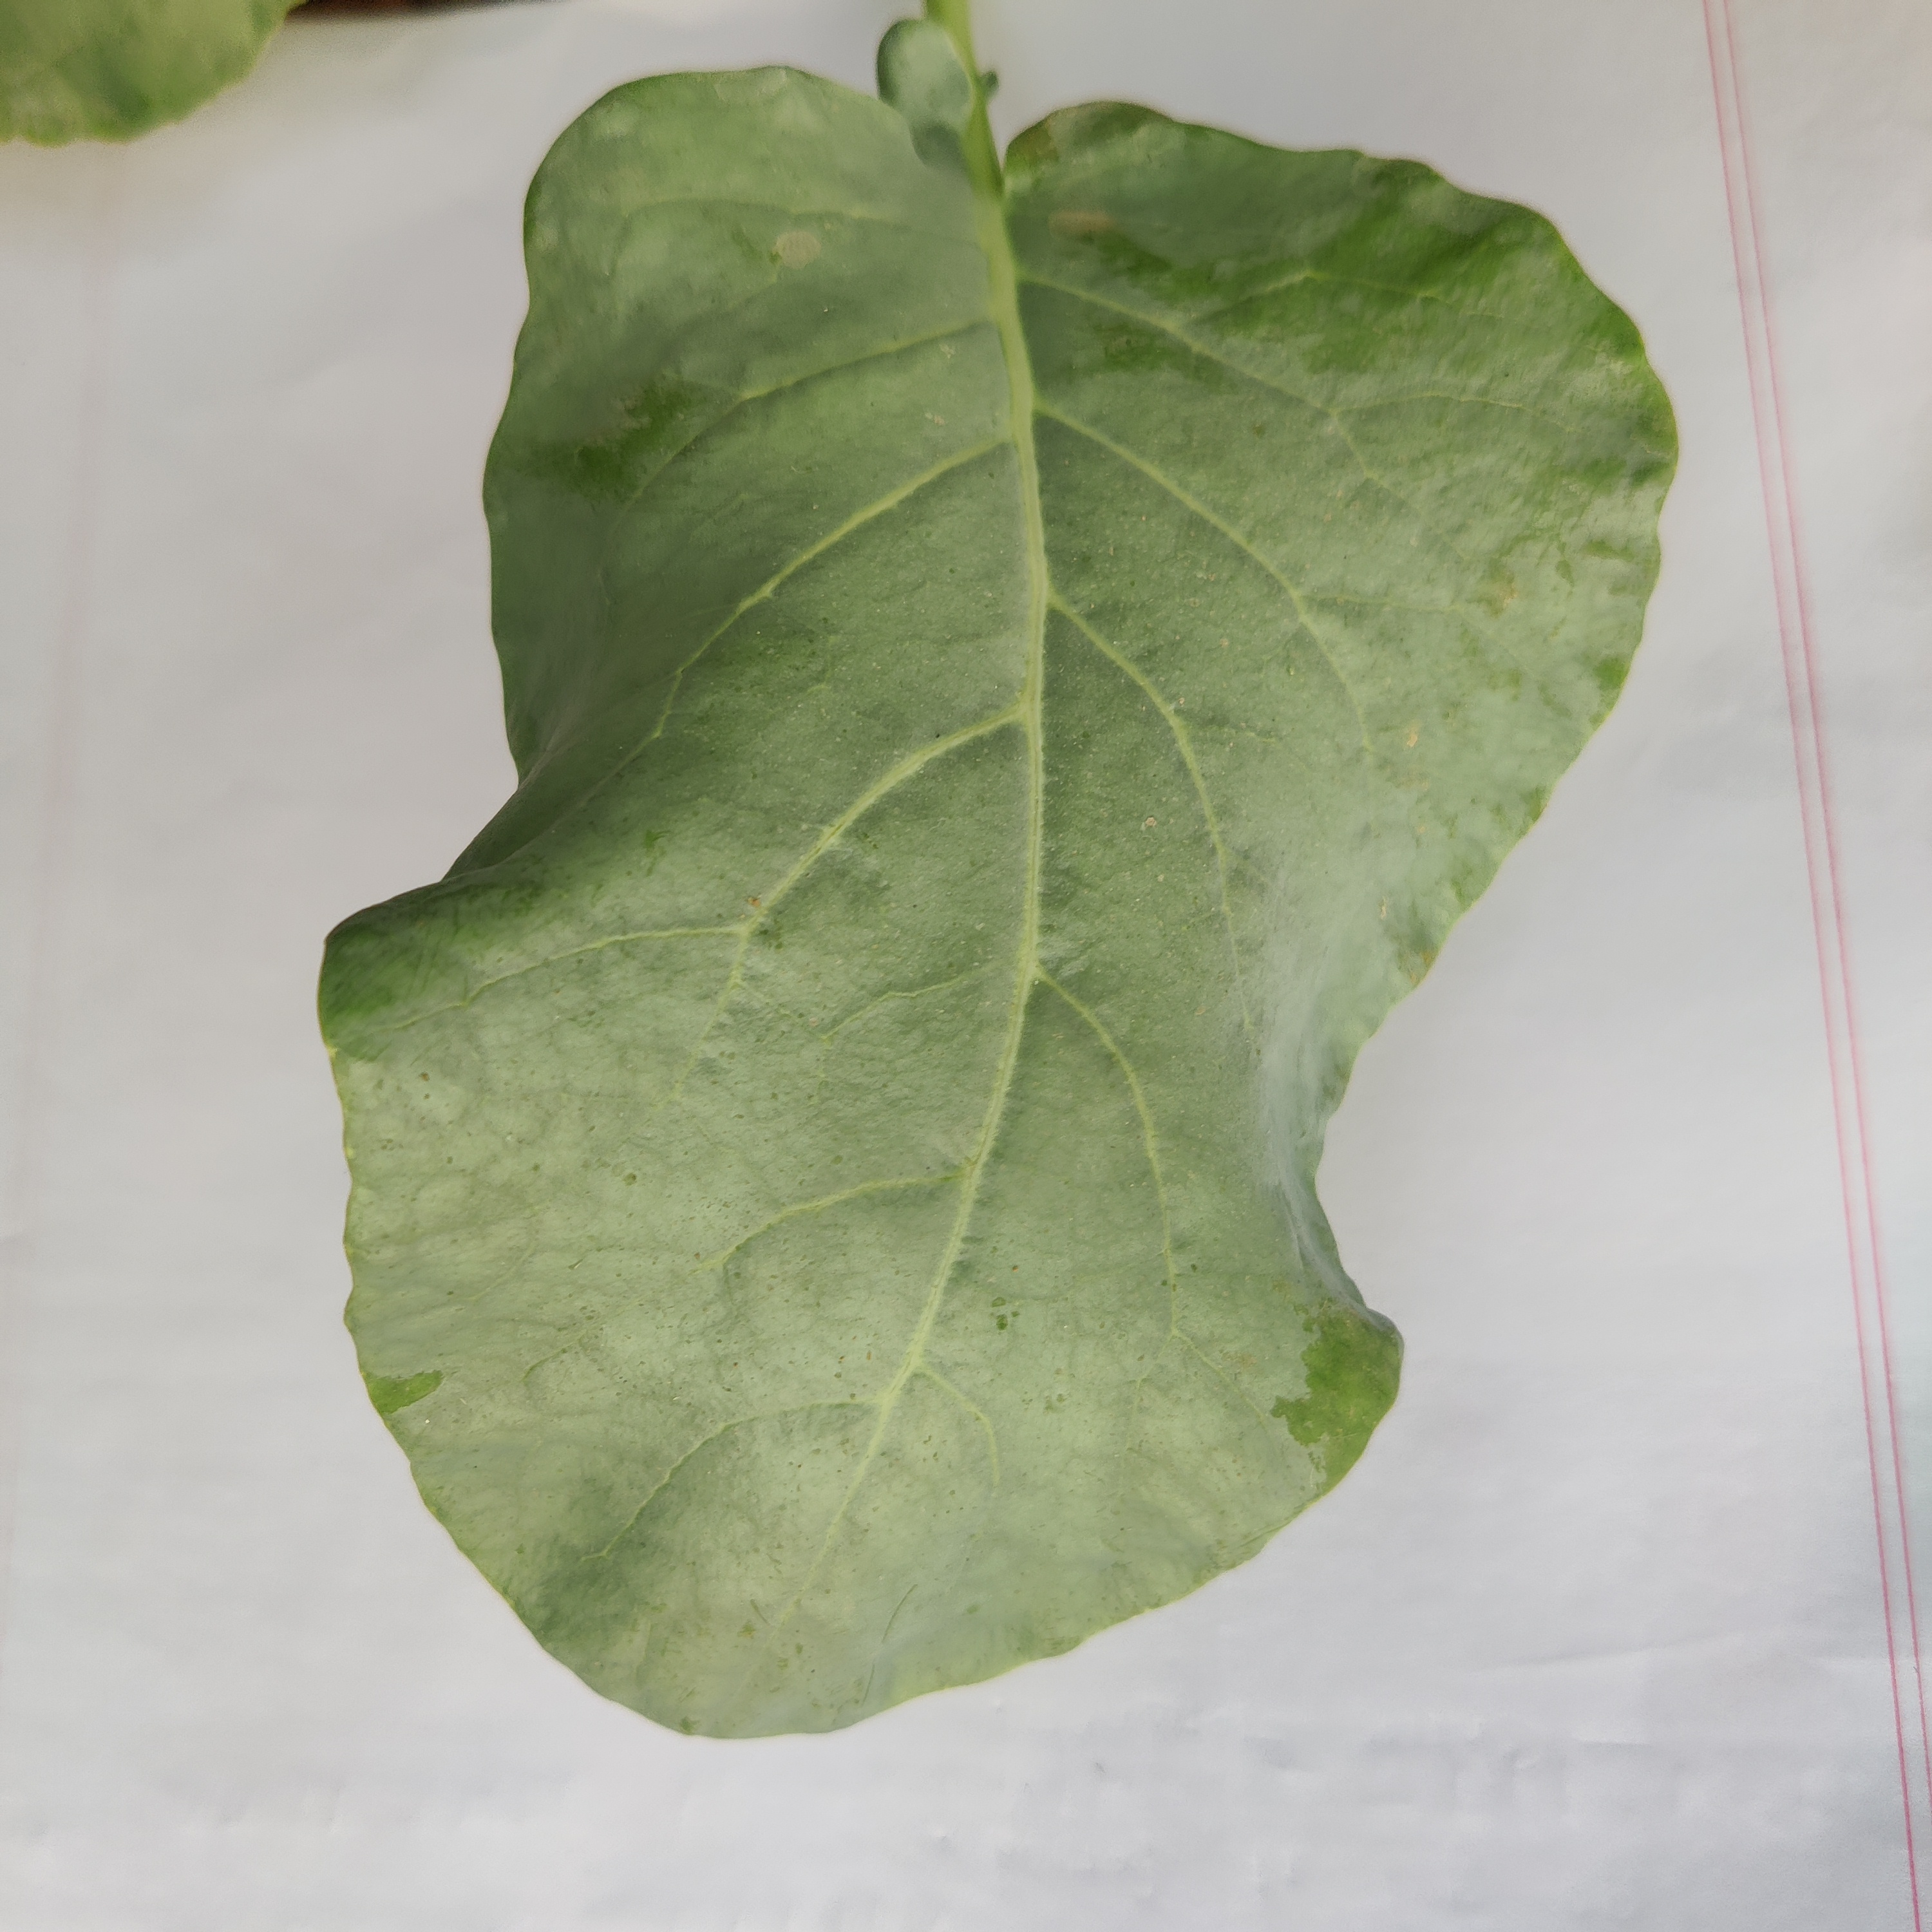
Label: Healthy